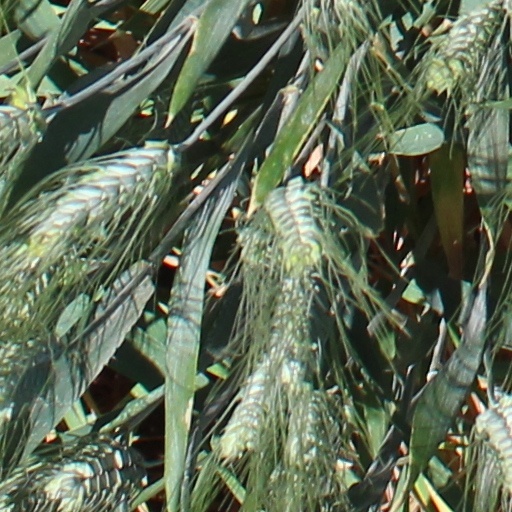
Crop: wheat